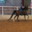
Label: horse